Miss Kentucky USA

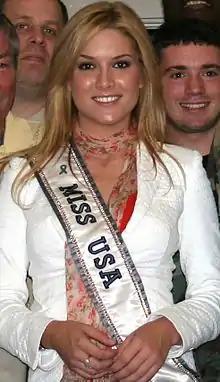
Tara Conner, Miss Kentucky USA 2006 & Miss USA 2006

The Miss Kentucky USA competition is the pageant that selects the representative for the state of Kentucky in the Miss USA pageant. It is currently directed by Proctor Productions and it was formerly directed by Connie Clark Harrison, Miss Kentucky USA 1976.